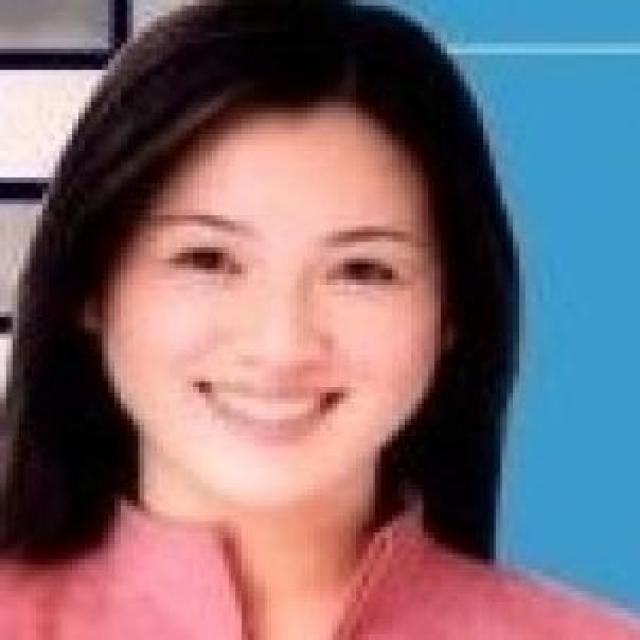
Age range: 21-44